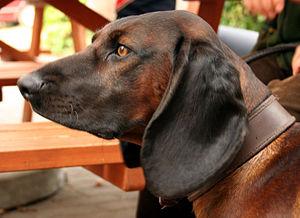
Le chien de recherche au sang de la montagne bavaroise, plus communément appelé chien de rouge de Bavière ou rouge de Bavière, est une race de chiens originaire d'Allemagne. C'est un chien courant de taille moyenne, construit pour être musclé et léger, à la robe fauve. Issu du chien de rouge de Hanovre, c'est un chien de chasse essentiellement utilisé comme chien de recherche au sang en terrain montagneux.